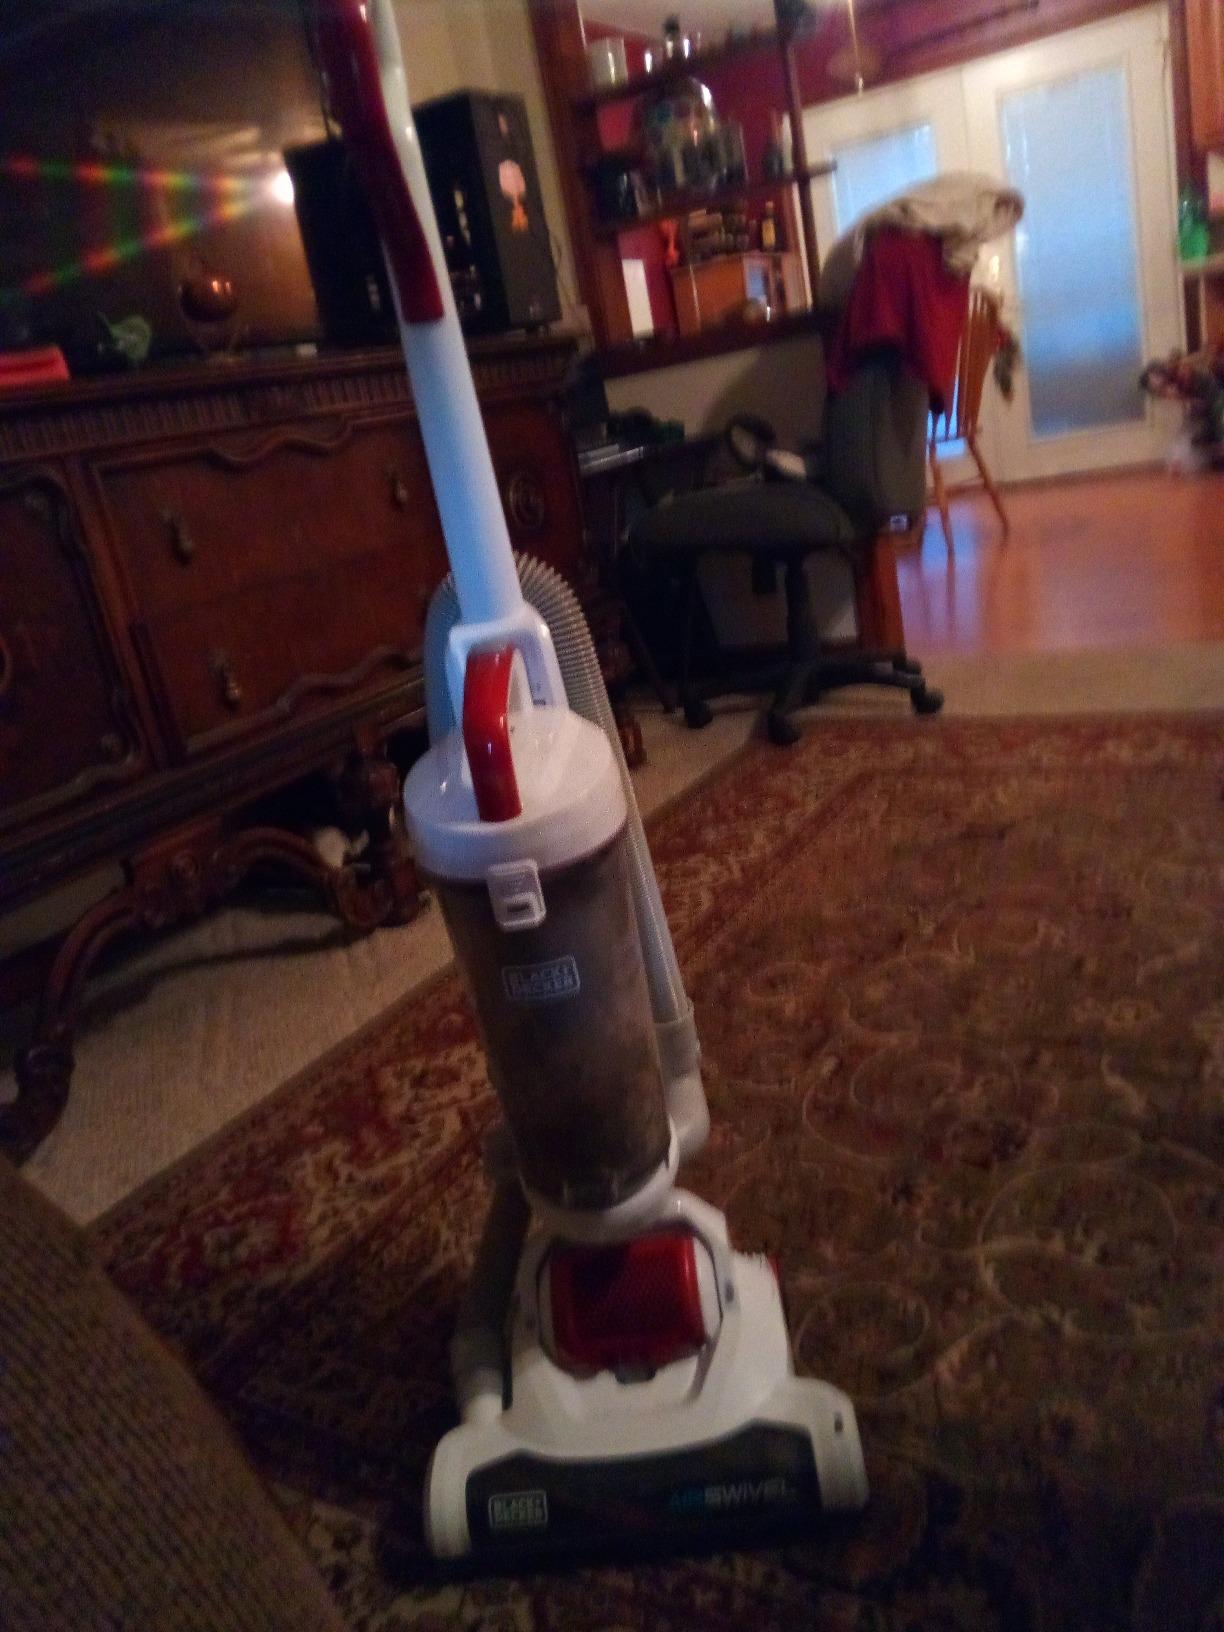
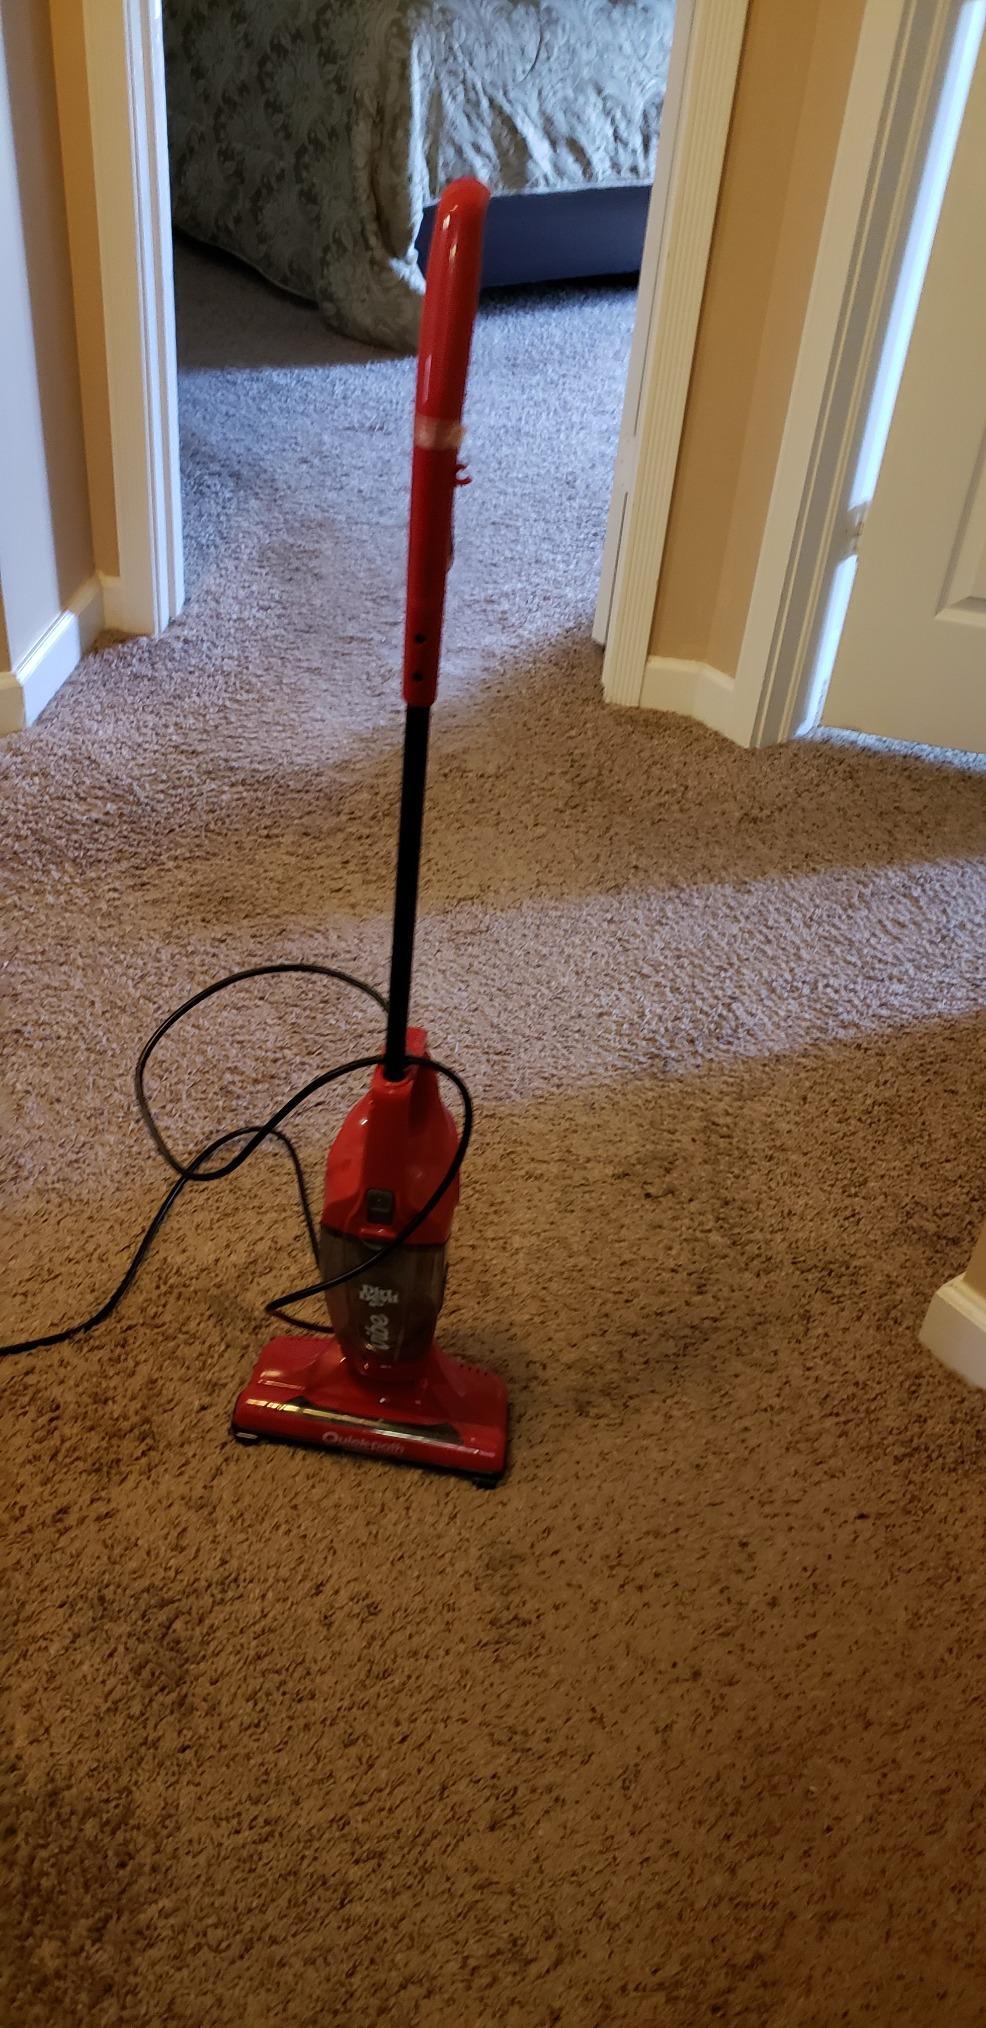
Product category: items_vacuum
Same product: no